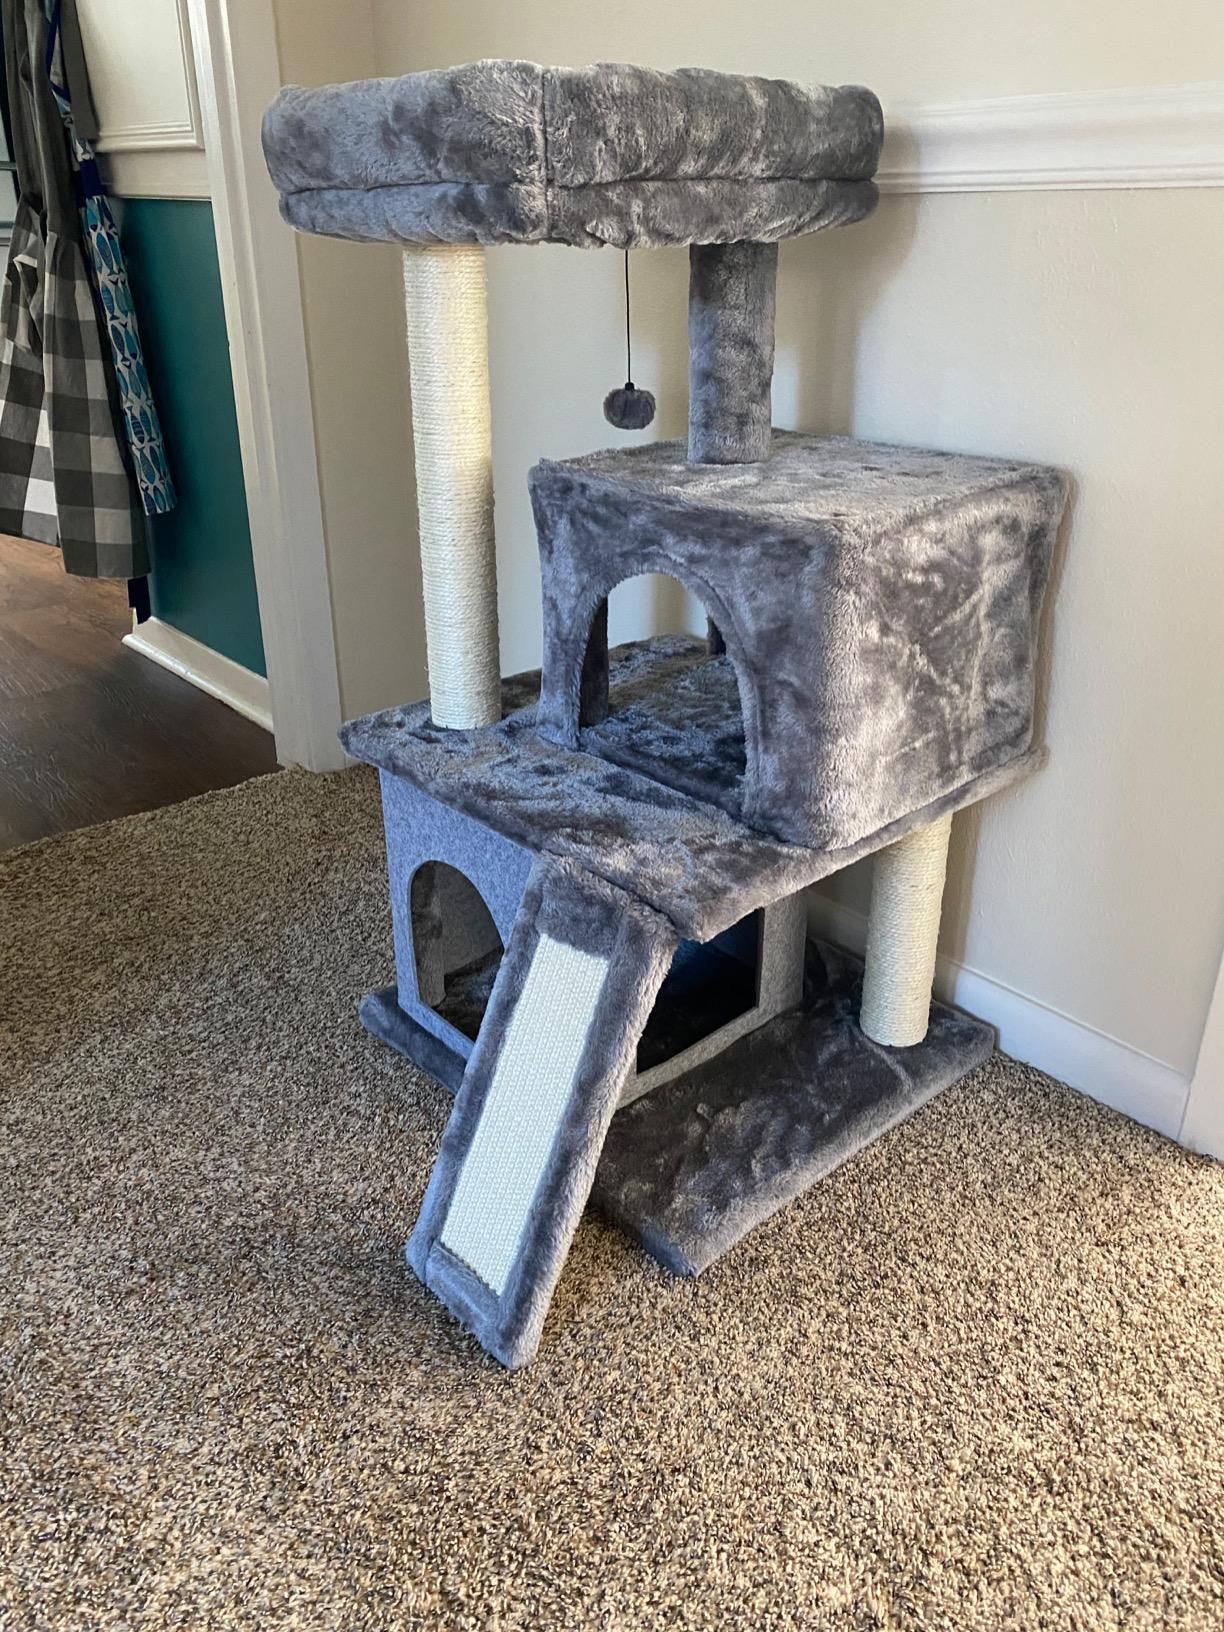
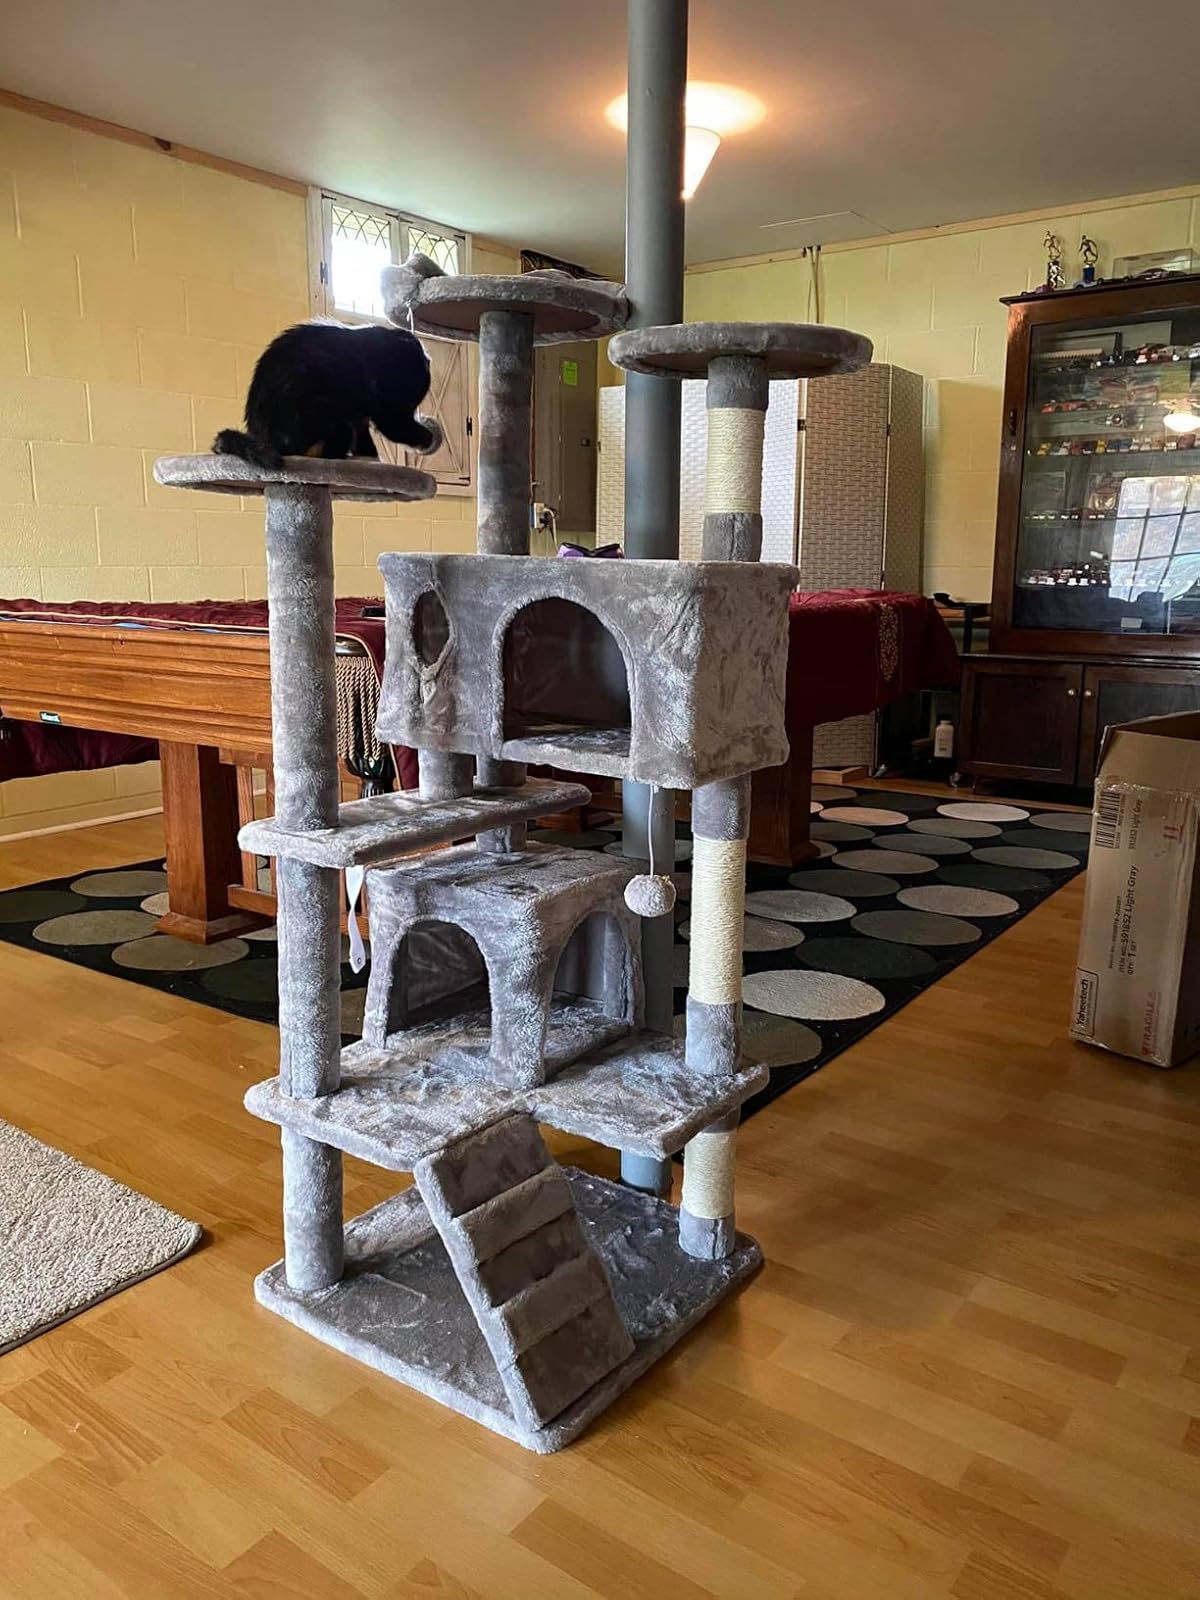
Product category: items_cat tree
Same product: no